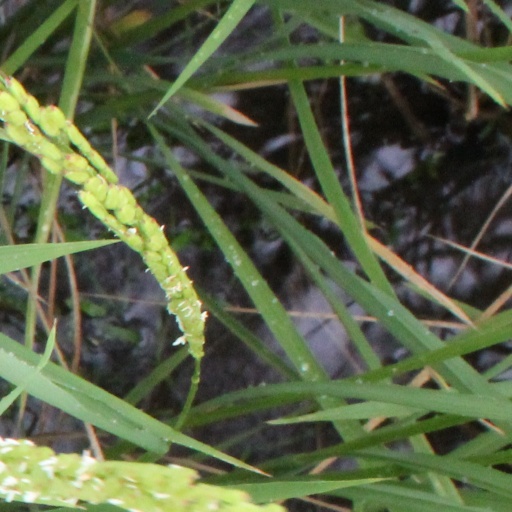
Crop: rice